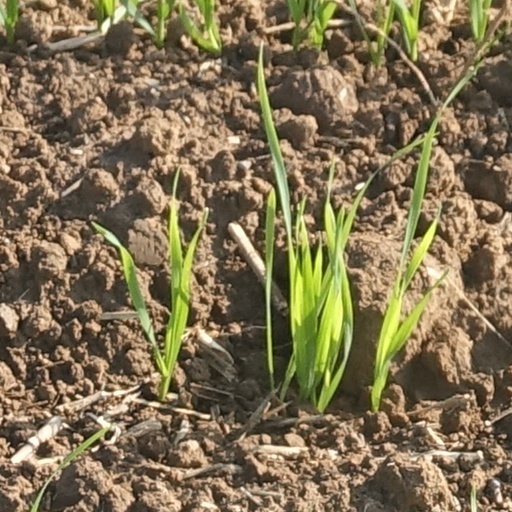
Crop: wheat